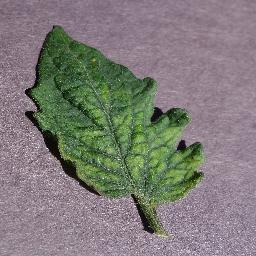
Label: Tomato___Tomato_mosaic_virus